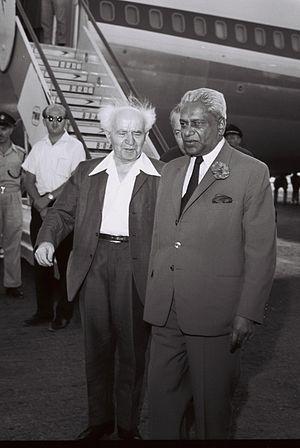
La reine Élisabeth II a été le chef de l'État de 32 royaumes du Commonwealth différents depuis 1952, aujourd'hui réduits au nombre de 16. La reine a eu 14 Premiers ministres britanniques différents, soit quatre de plus que la reine Victoria et a égalé le 24 juillet 2019 le record de George III. Elle a également eu 14 Premiers ministres néo-zélandais, 15 Premiers ministres australiens et 12 Premiers ministres canadiens. Au total Élisabeth II a eu 160 premiers ministres différents durant son règne.